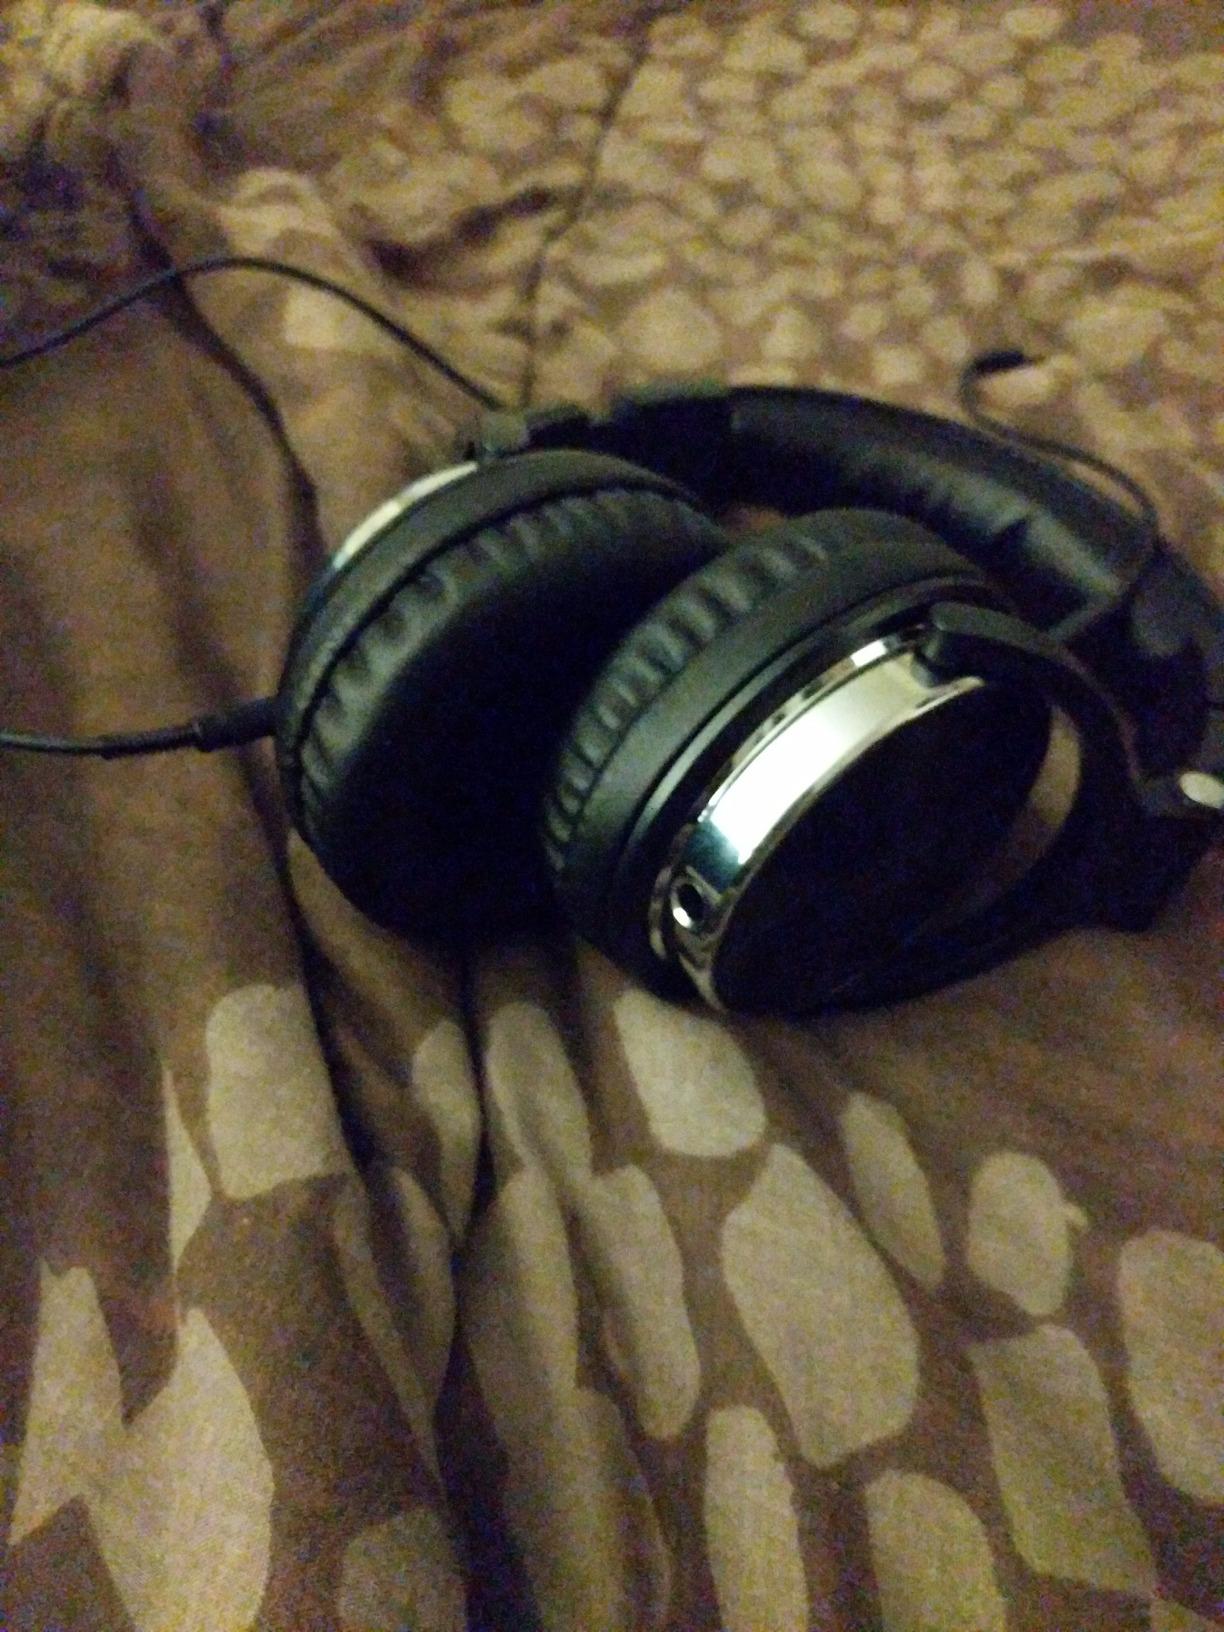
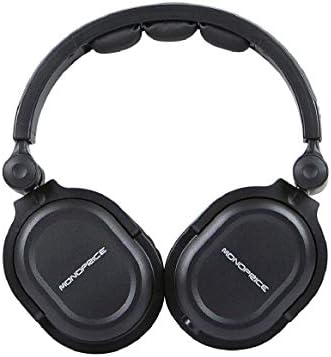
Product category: headphones
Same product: no